Kanji Tatsumi

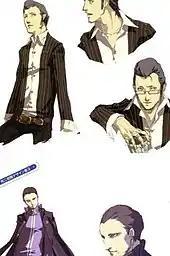
Early designs for Kanji

Early designs of Kanji were drastically different from the final one. He was initially given the classic gang-style pompadour. His design was made by Shigenori Soejima. Kanji was given the image of an outlaw as symbolized by the skull in his clothing among other items. Nevertheless, he was created to give the impression of being nice person. He was still given an intimidating aura in order for the players to come up with several ideas to how he is before reaching his first appearances. His hairline was made to look nearly old and strong at the same moment. Both of Kanji's Personas are based on his own visual appearance, with focus on his skeleton. While it was given the idea of a robot, the design instead comes across as organic instead. The evolved Rakuten Maoh was instead based on Nobunaga Oda with an unintentional reference to his death incinerated as the Persona has flames. Early in development, Kanji was gonna be a senior delinquent with early sketches giving the idea that he is also a musician.